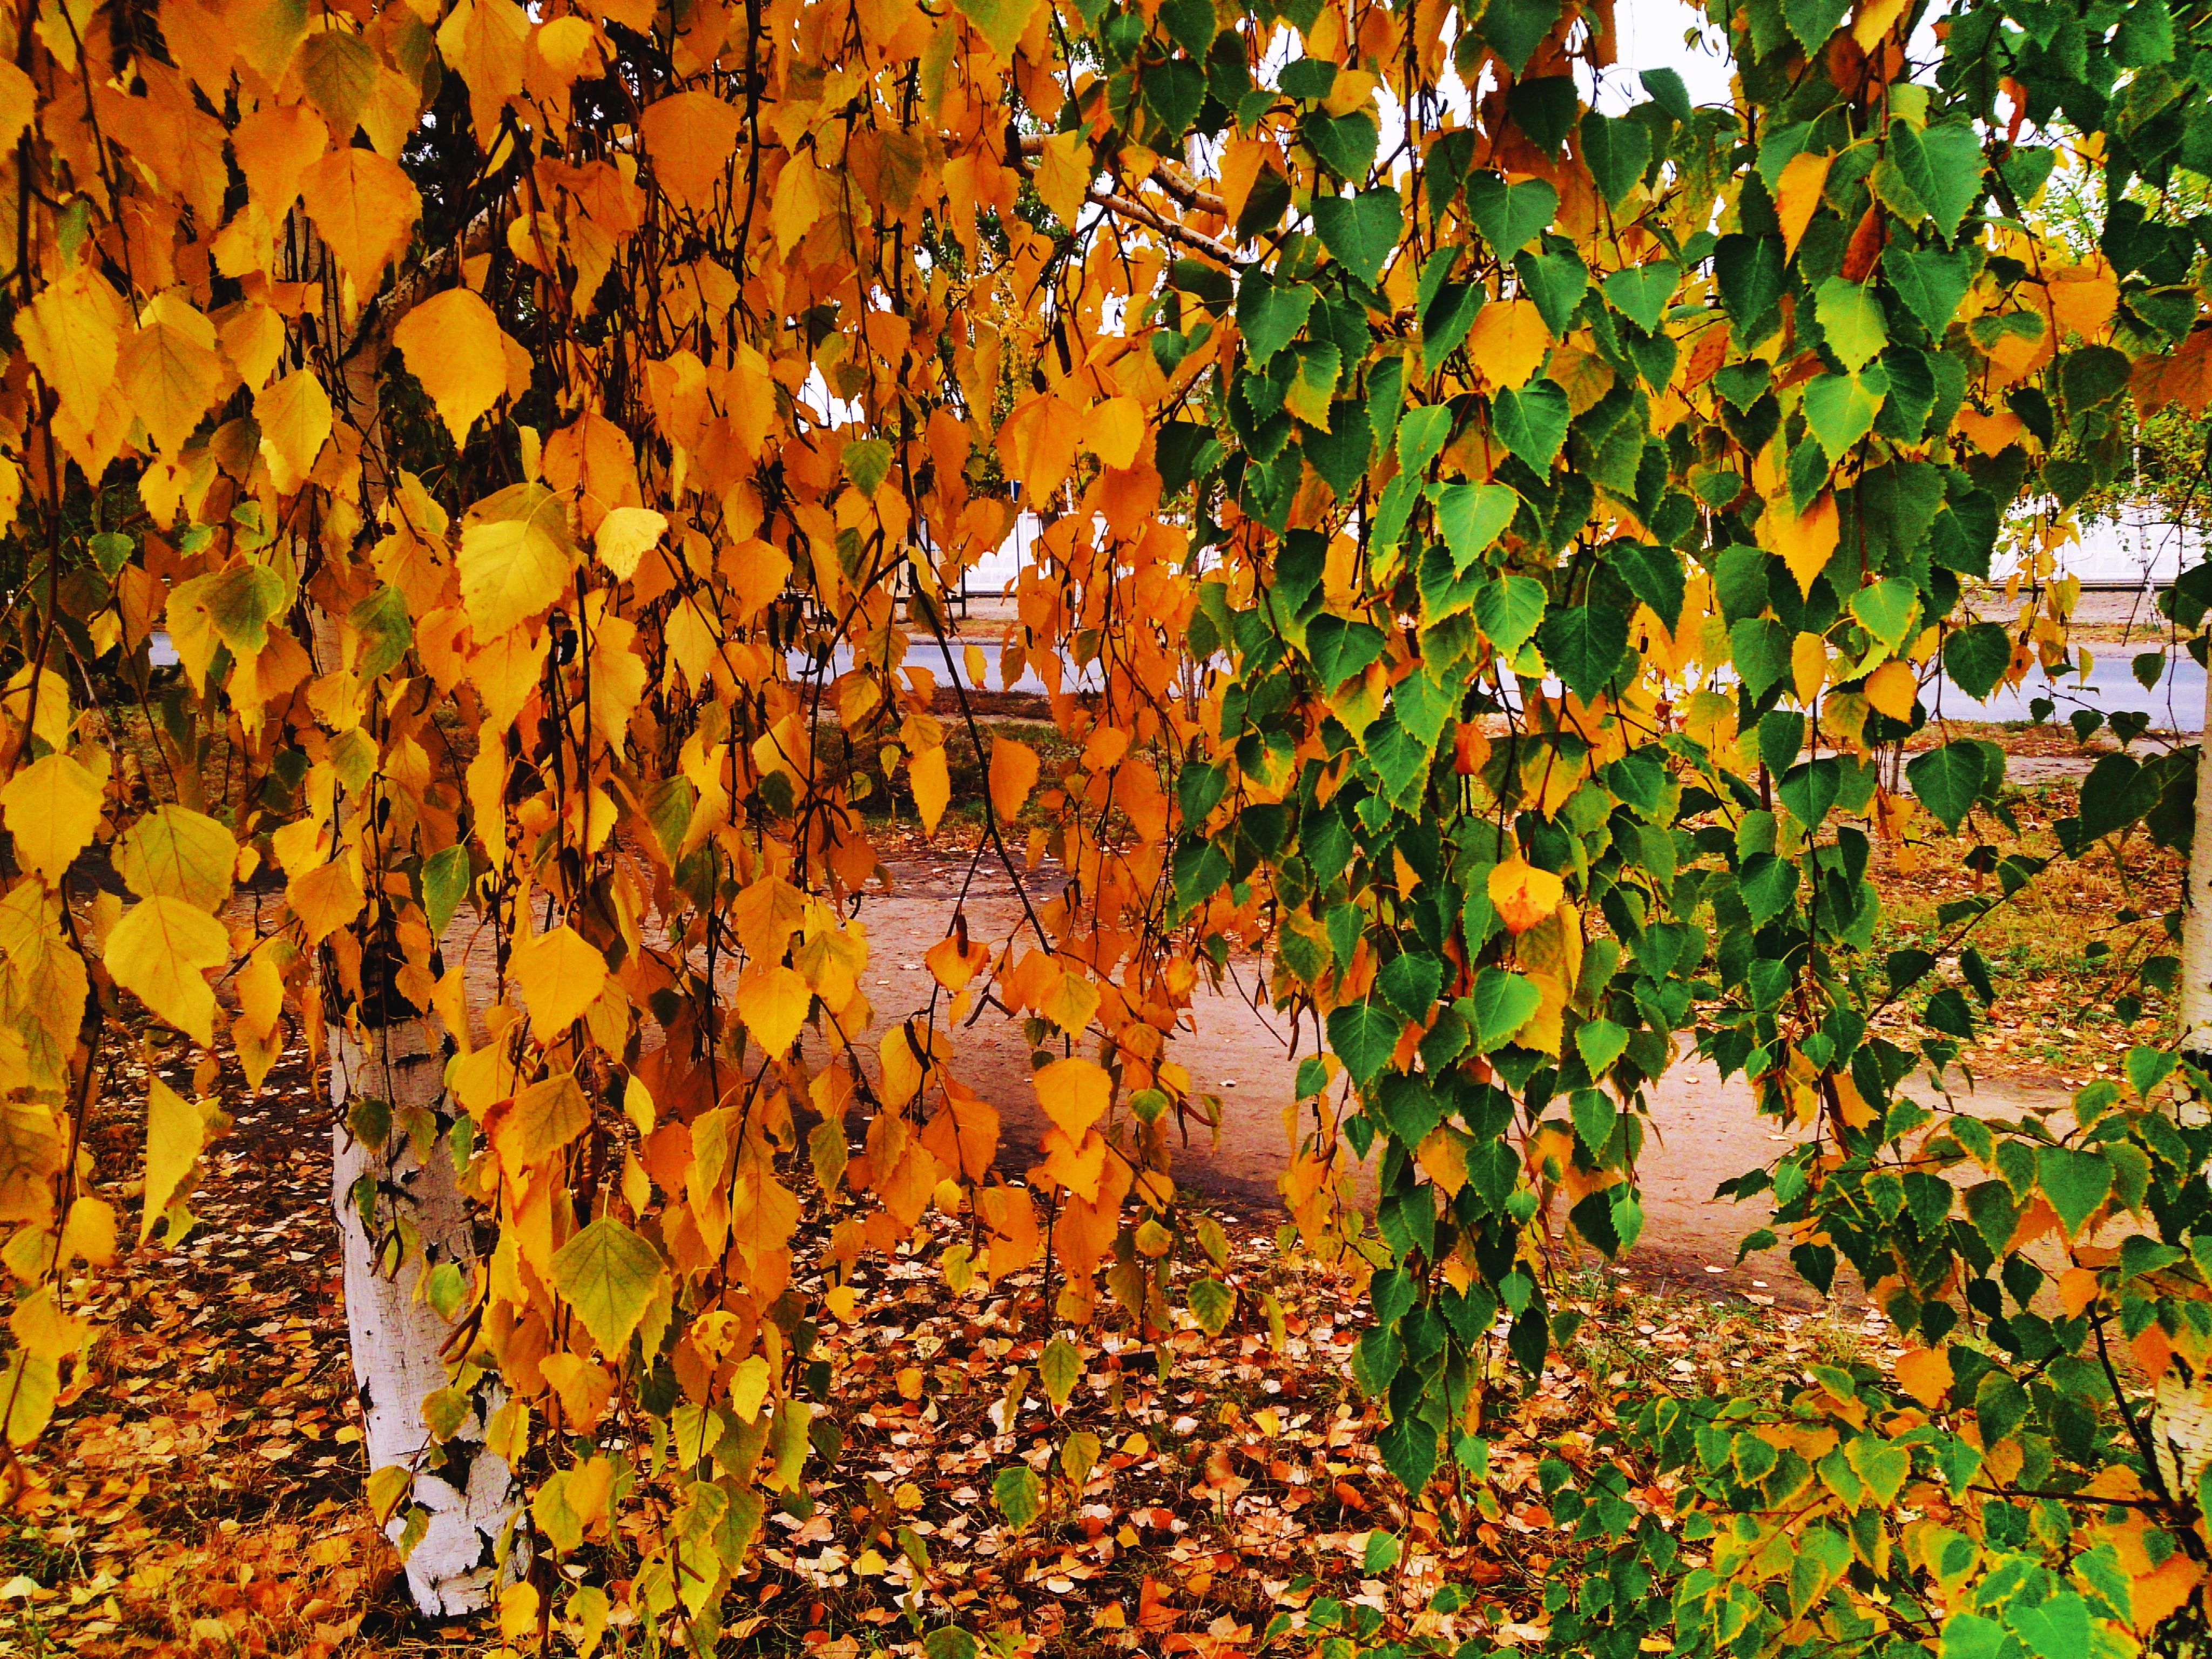
tree, branch, plant, sunlight, leaf, flower, birch, autumn, botany, yellow, season, deciduous, woodland, autumn colors, golden autumn, autumn nature, colors of autumn, listopad, flowering plant, woody plant, land plant